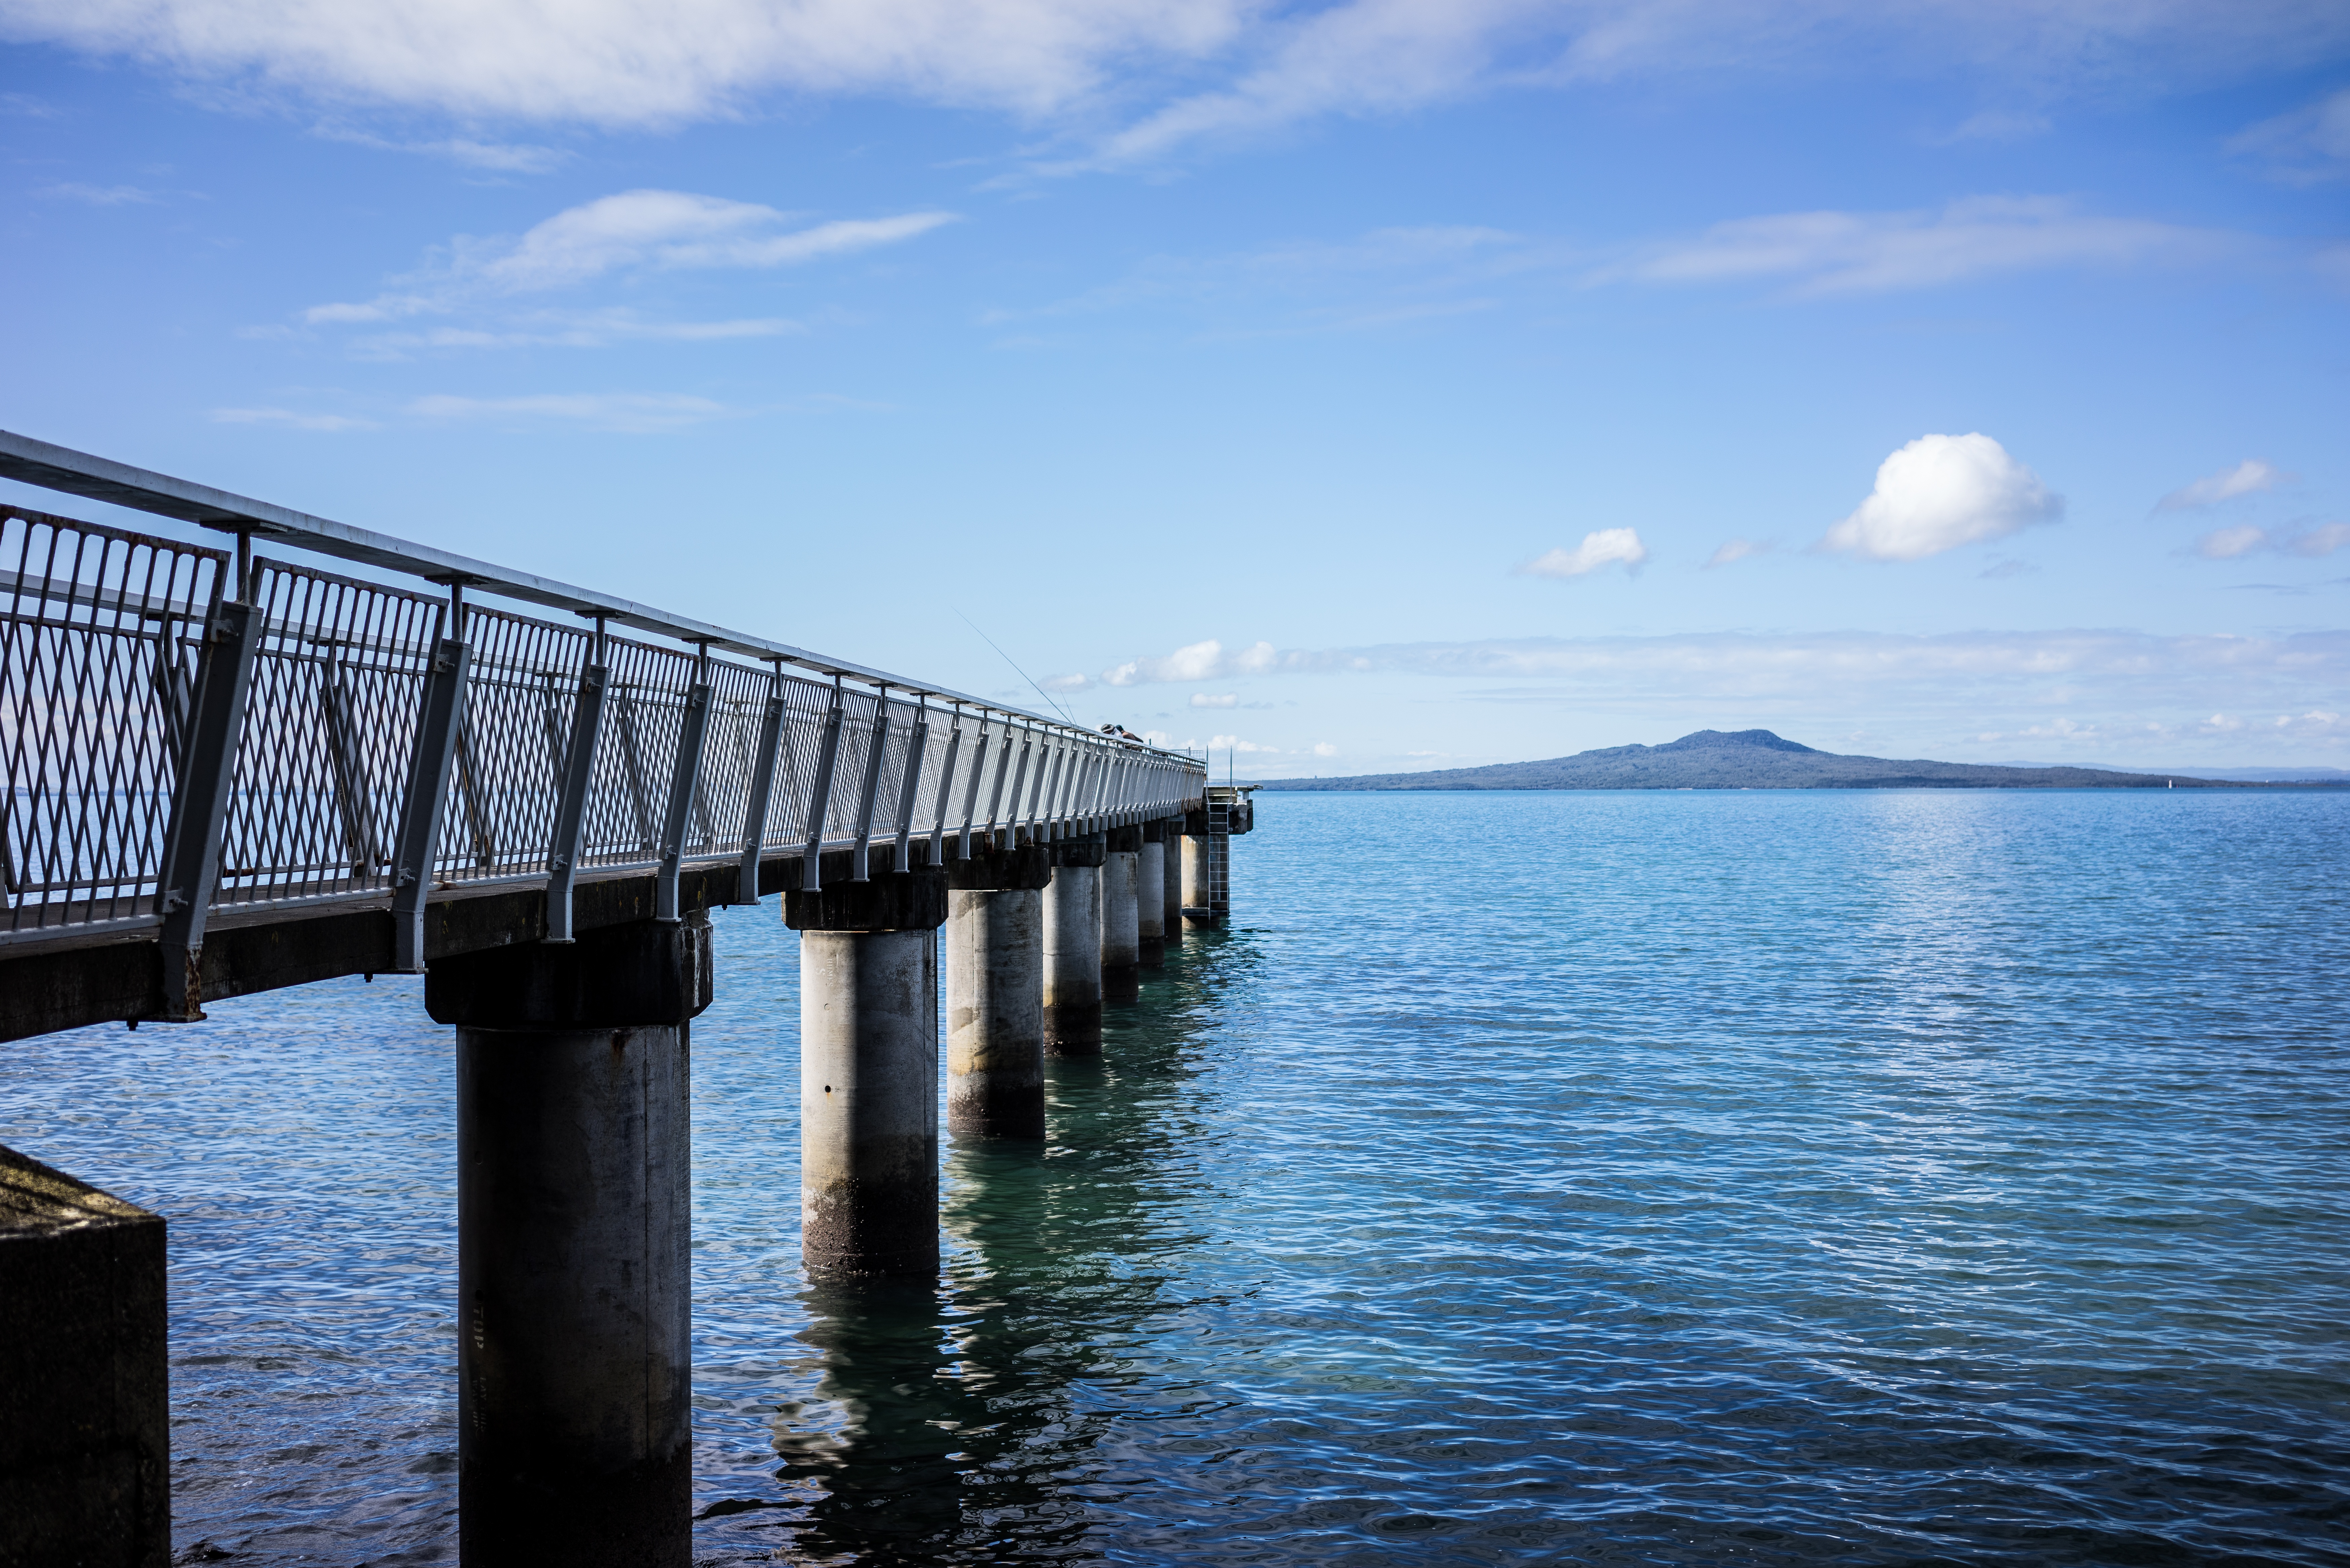
beach, landscape, sea, water, nature, ocean, horizon, liquid, light, sky, sun, white, bridge, texture, wave, pier, summer, vacation, travel, dusk, reflection, tropical, color, natural, holiday, bay, blue, reservoir, ocean wave, surface, sunny, design, channel, beautiful view, water background, blue background, water wave, water texture, water color, summer background, nature backgrounds, wave background, nature abstract, nonbuilding structure